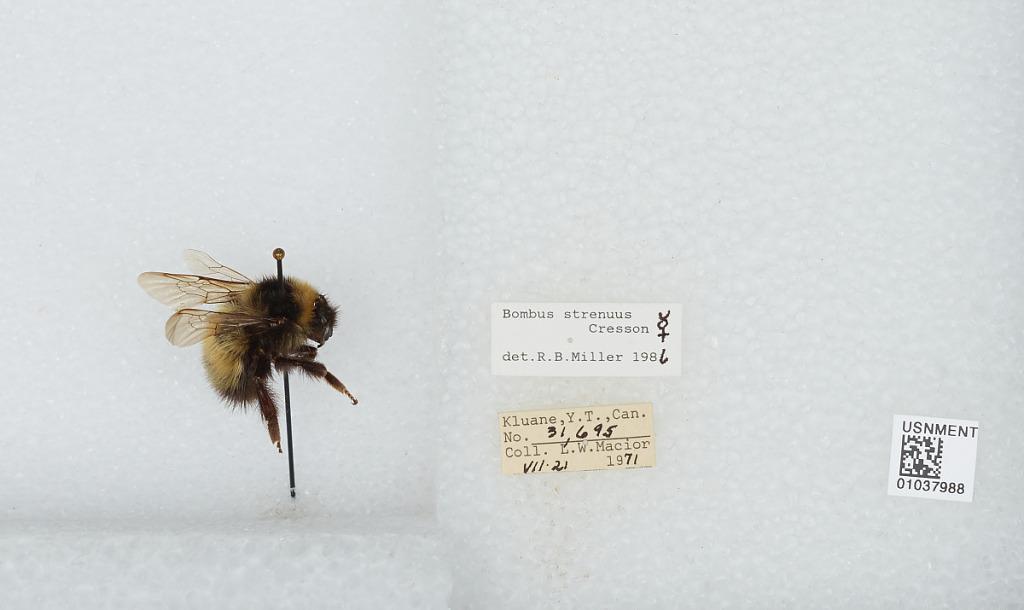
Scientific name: Bombus (Alpinobombus) neoboreus Sladen
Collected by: L. Macior
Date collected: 1971-7-21
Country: Canada
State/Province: Yukon Territory
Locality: Kluane
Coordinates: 60.75, -139.5
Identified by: Miller, R. B.